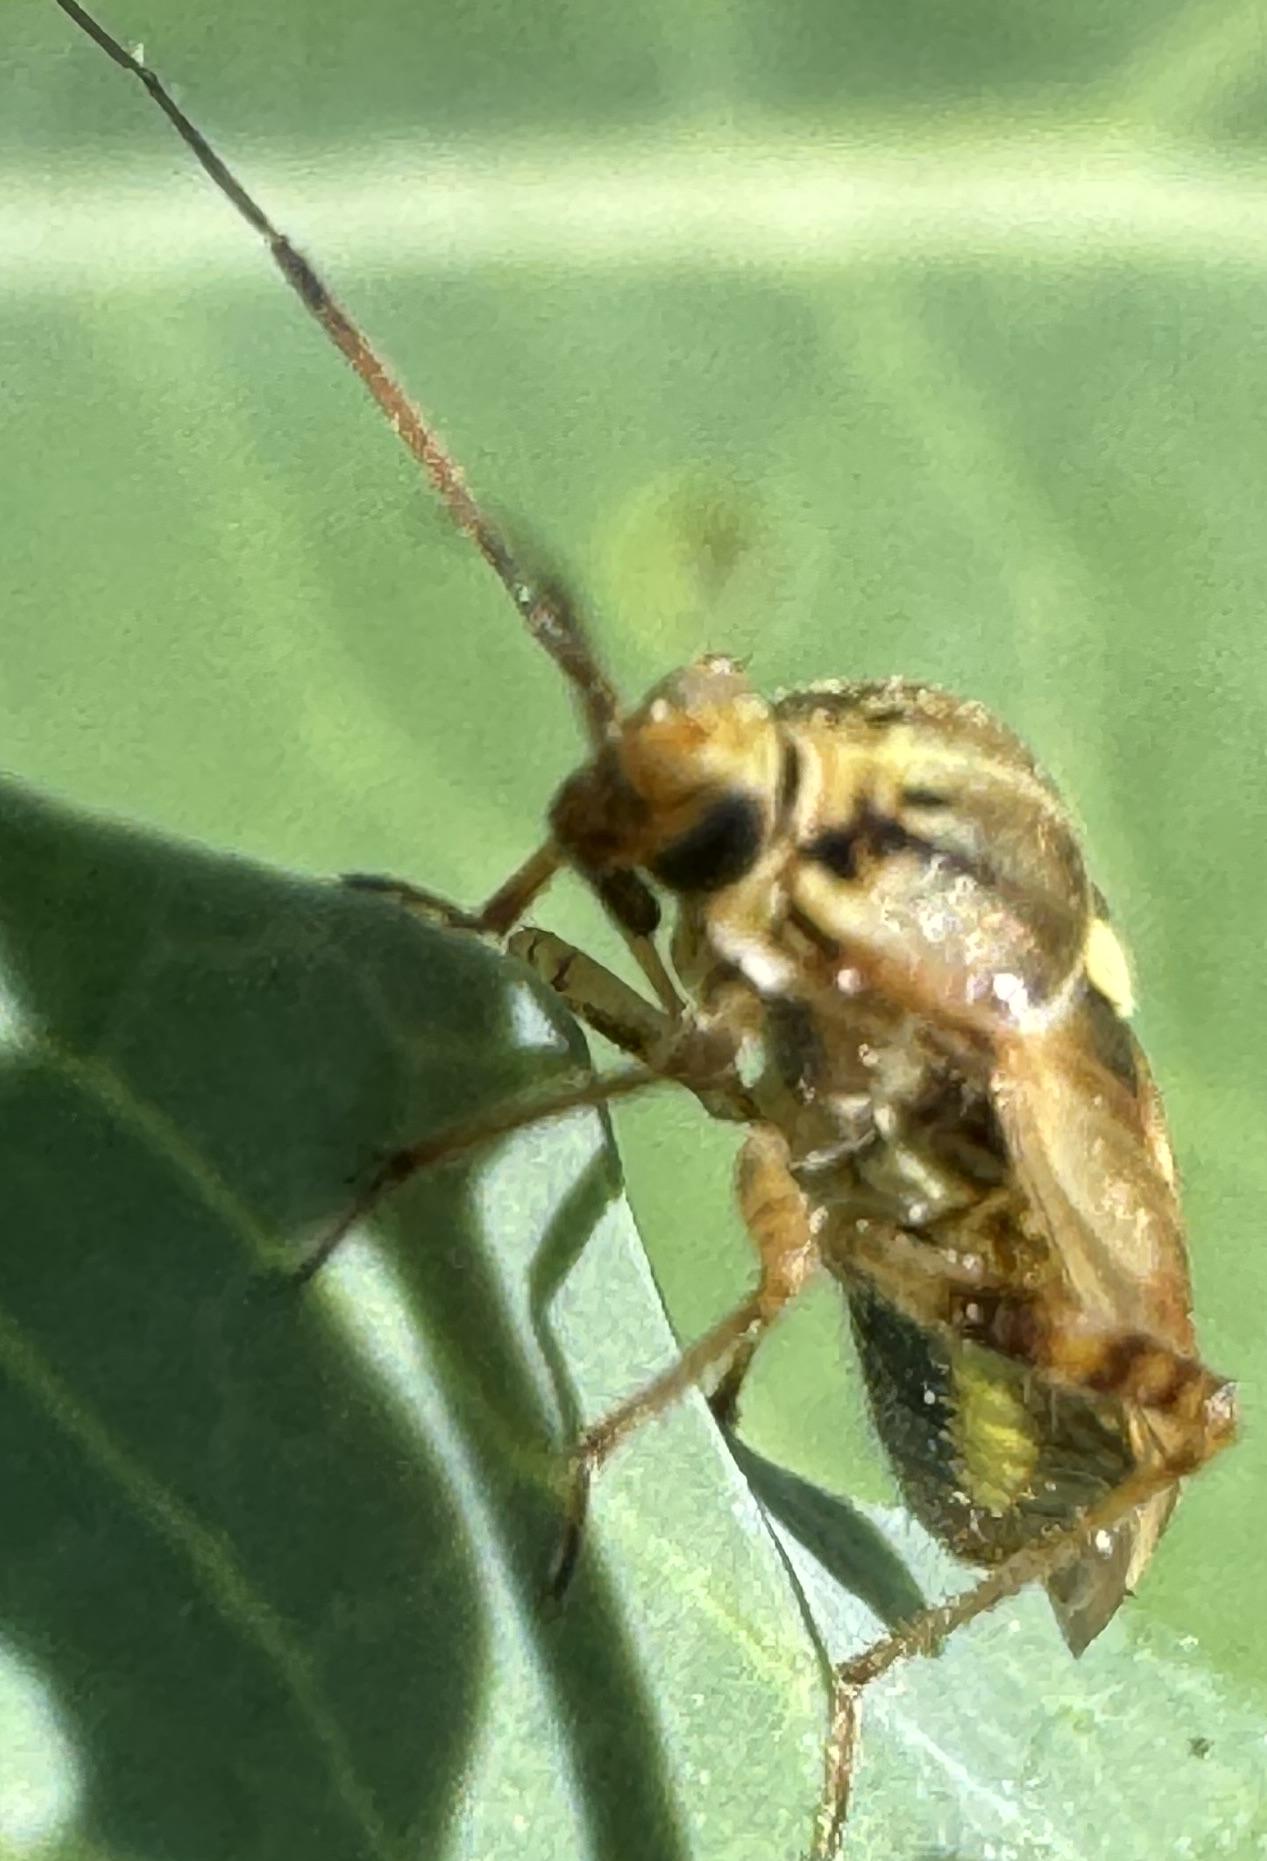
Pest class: lygus_bug